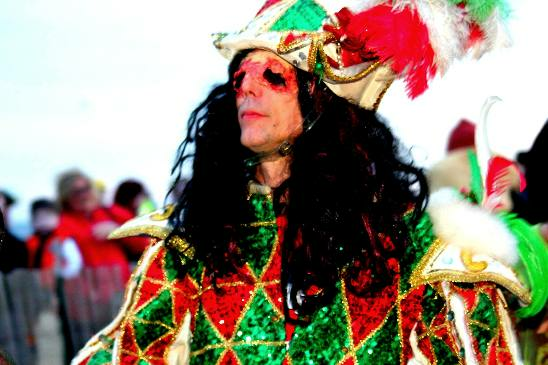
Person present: Yes